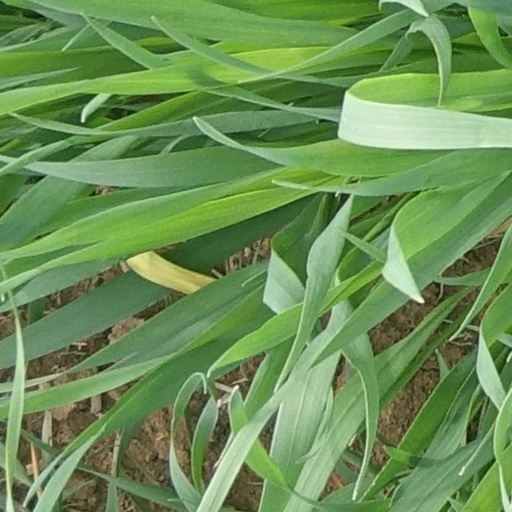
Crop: wheat